Enoch Crosby

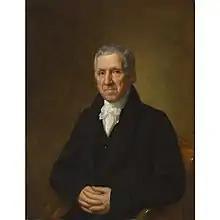

Enoch Crosby (1750–1835) was an American spy and soldier during the American Revolution. His life may have been the basis for the character Harvey Birch in James Fenimore Cooper's novel "The Spy".